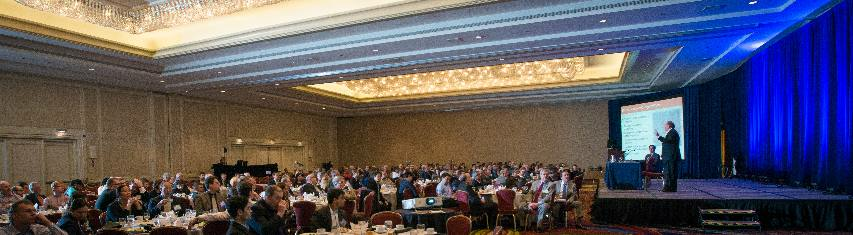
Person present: Yes